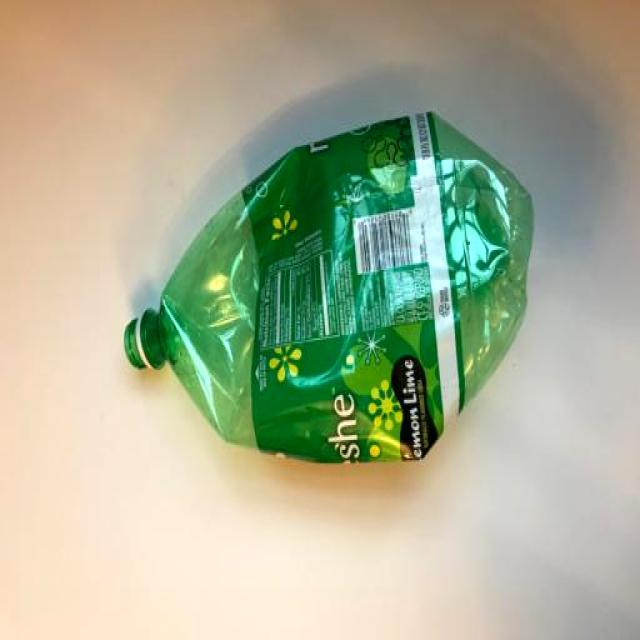
Label: Plastic